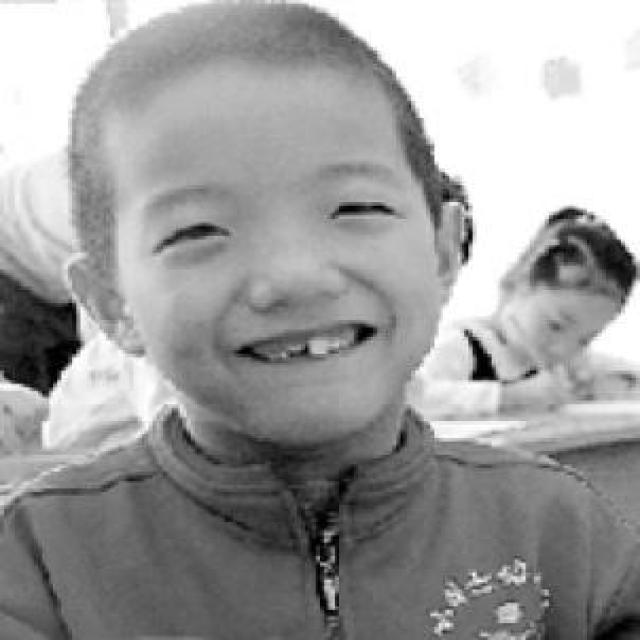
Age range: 0-12